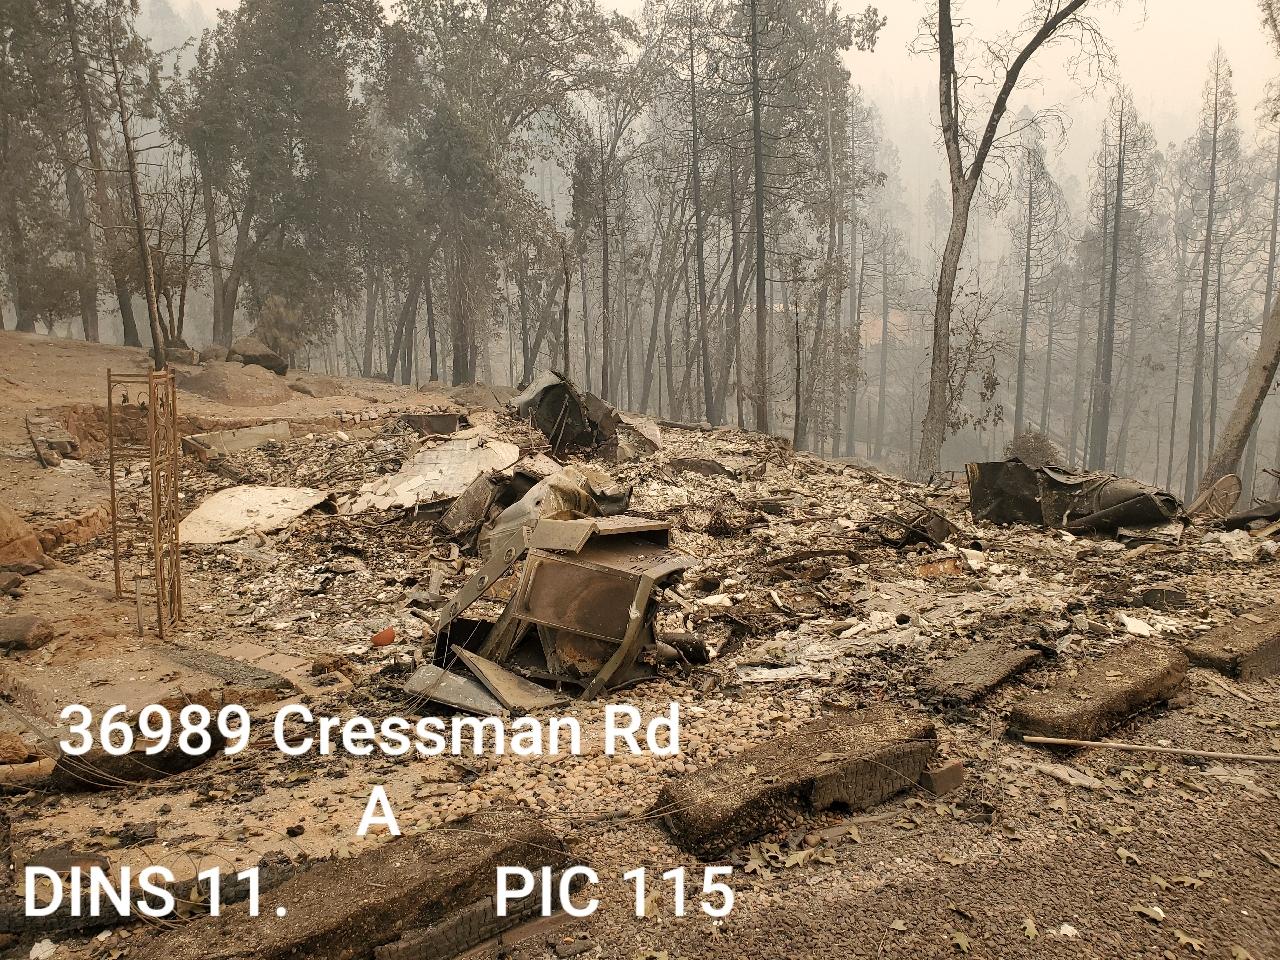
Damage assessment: destroyed